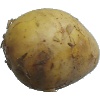
Label: Potato White 1